Battle of Forts Jackson and St. Philip

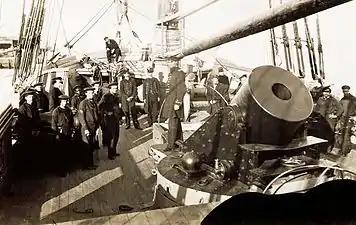
Main deck of Union Navy mortar schooner showing mounting of seacoast mortar and crew. (U.S. Army Military History Institute.)

Brigadier General Duncan, CSA, commanding the forts, described damage to Fort Jackson on the first day, April 18: